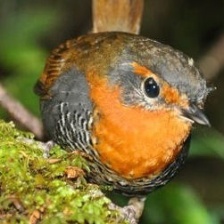
Species: CHUCAO TAPACULO
Scientific name: SCELORCHILUS RUBECULA